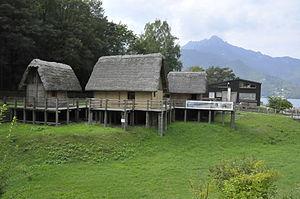
Le lac de Ledro est situé dans les montagnes autour du lac de Garde dans la province autonome de Trente.